Dowrich

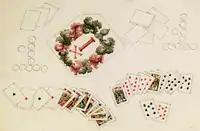
1855 drawing of the top of an inlaid table depicting two hands of a game of piquet on which the manor of Kennersleigh was lost by Thomas Dowrich in the 17th century. The losing hand is that at left, four aces, four kings, and four queens. Collection of National Trust, Saltram House

Arthur Clayfield-Ireland (1839–1915), younger brother, who was bequeathed Dowrich by his elder brother Thomas Priaulx Clayfield-Ireland (died 1872). According to the "Comprehensive Gazetteer of England and Wales, 1894-5", in 1894/5 Dowrich still belonged to the Clayfield family which resided there, when the house still contained portraits of the Dowrish family. Arthur purchased from the Crediton Charity Trustees a small estate called Rookwood, adjoining Dowrich, and which was once part of the Dowrich estate, having in the year 1621 been conveyed by Thomas and John Dowrich to trustees for the poor of Crediton. Arthur also owned the estates of East Burridge and Yelland. In 1902 Arthur was a Justice of the Peace for Devon.